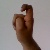
The image shows a hand gesture representing the letter 'X' in Indian Sign Language.